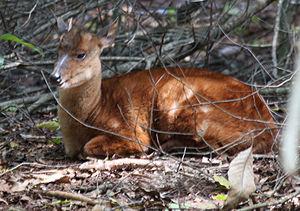
La province de Misiones est une province d'Argentine située dans le nord-est du pays. Elle est bordée à l'ouest par le Paraguay, à l'est du nord au sud par le Brésil et au sud-ouest par la province de Corrientes.